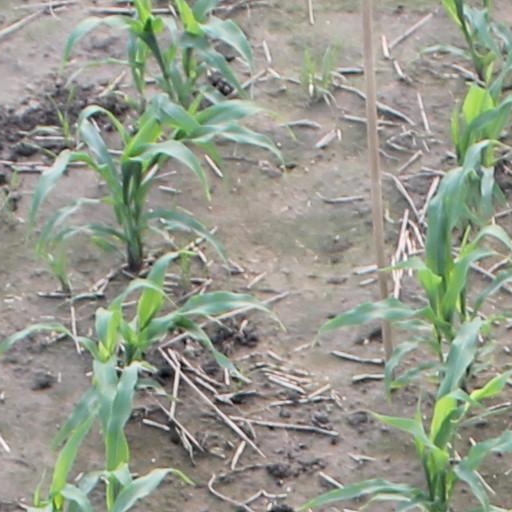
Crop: maize; corn